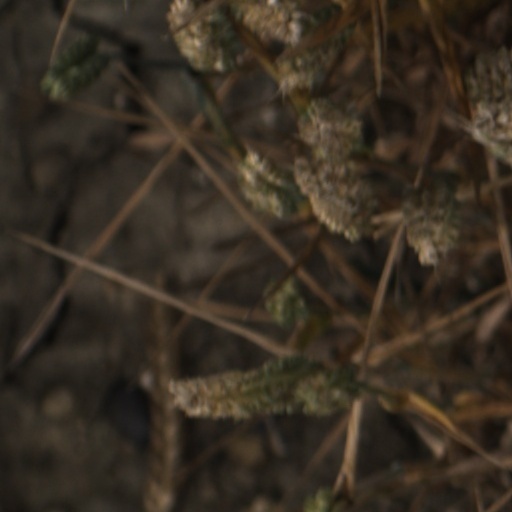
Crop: wheat